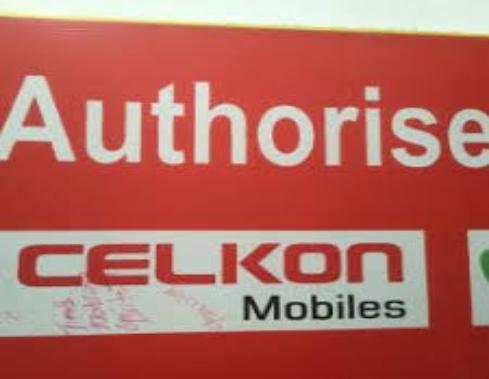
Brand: Celkon
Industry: Electronic